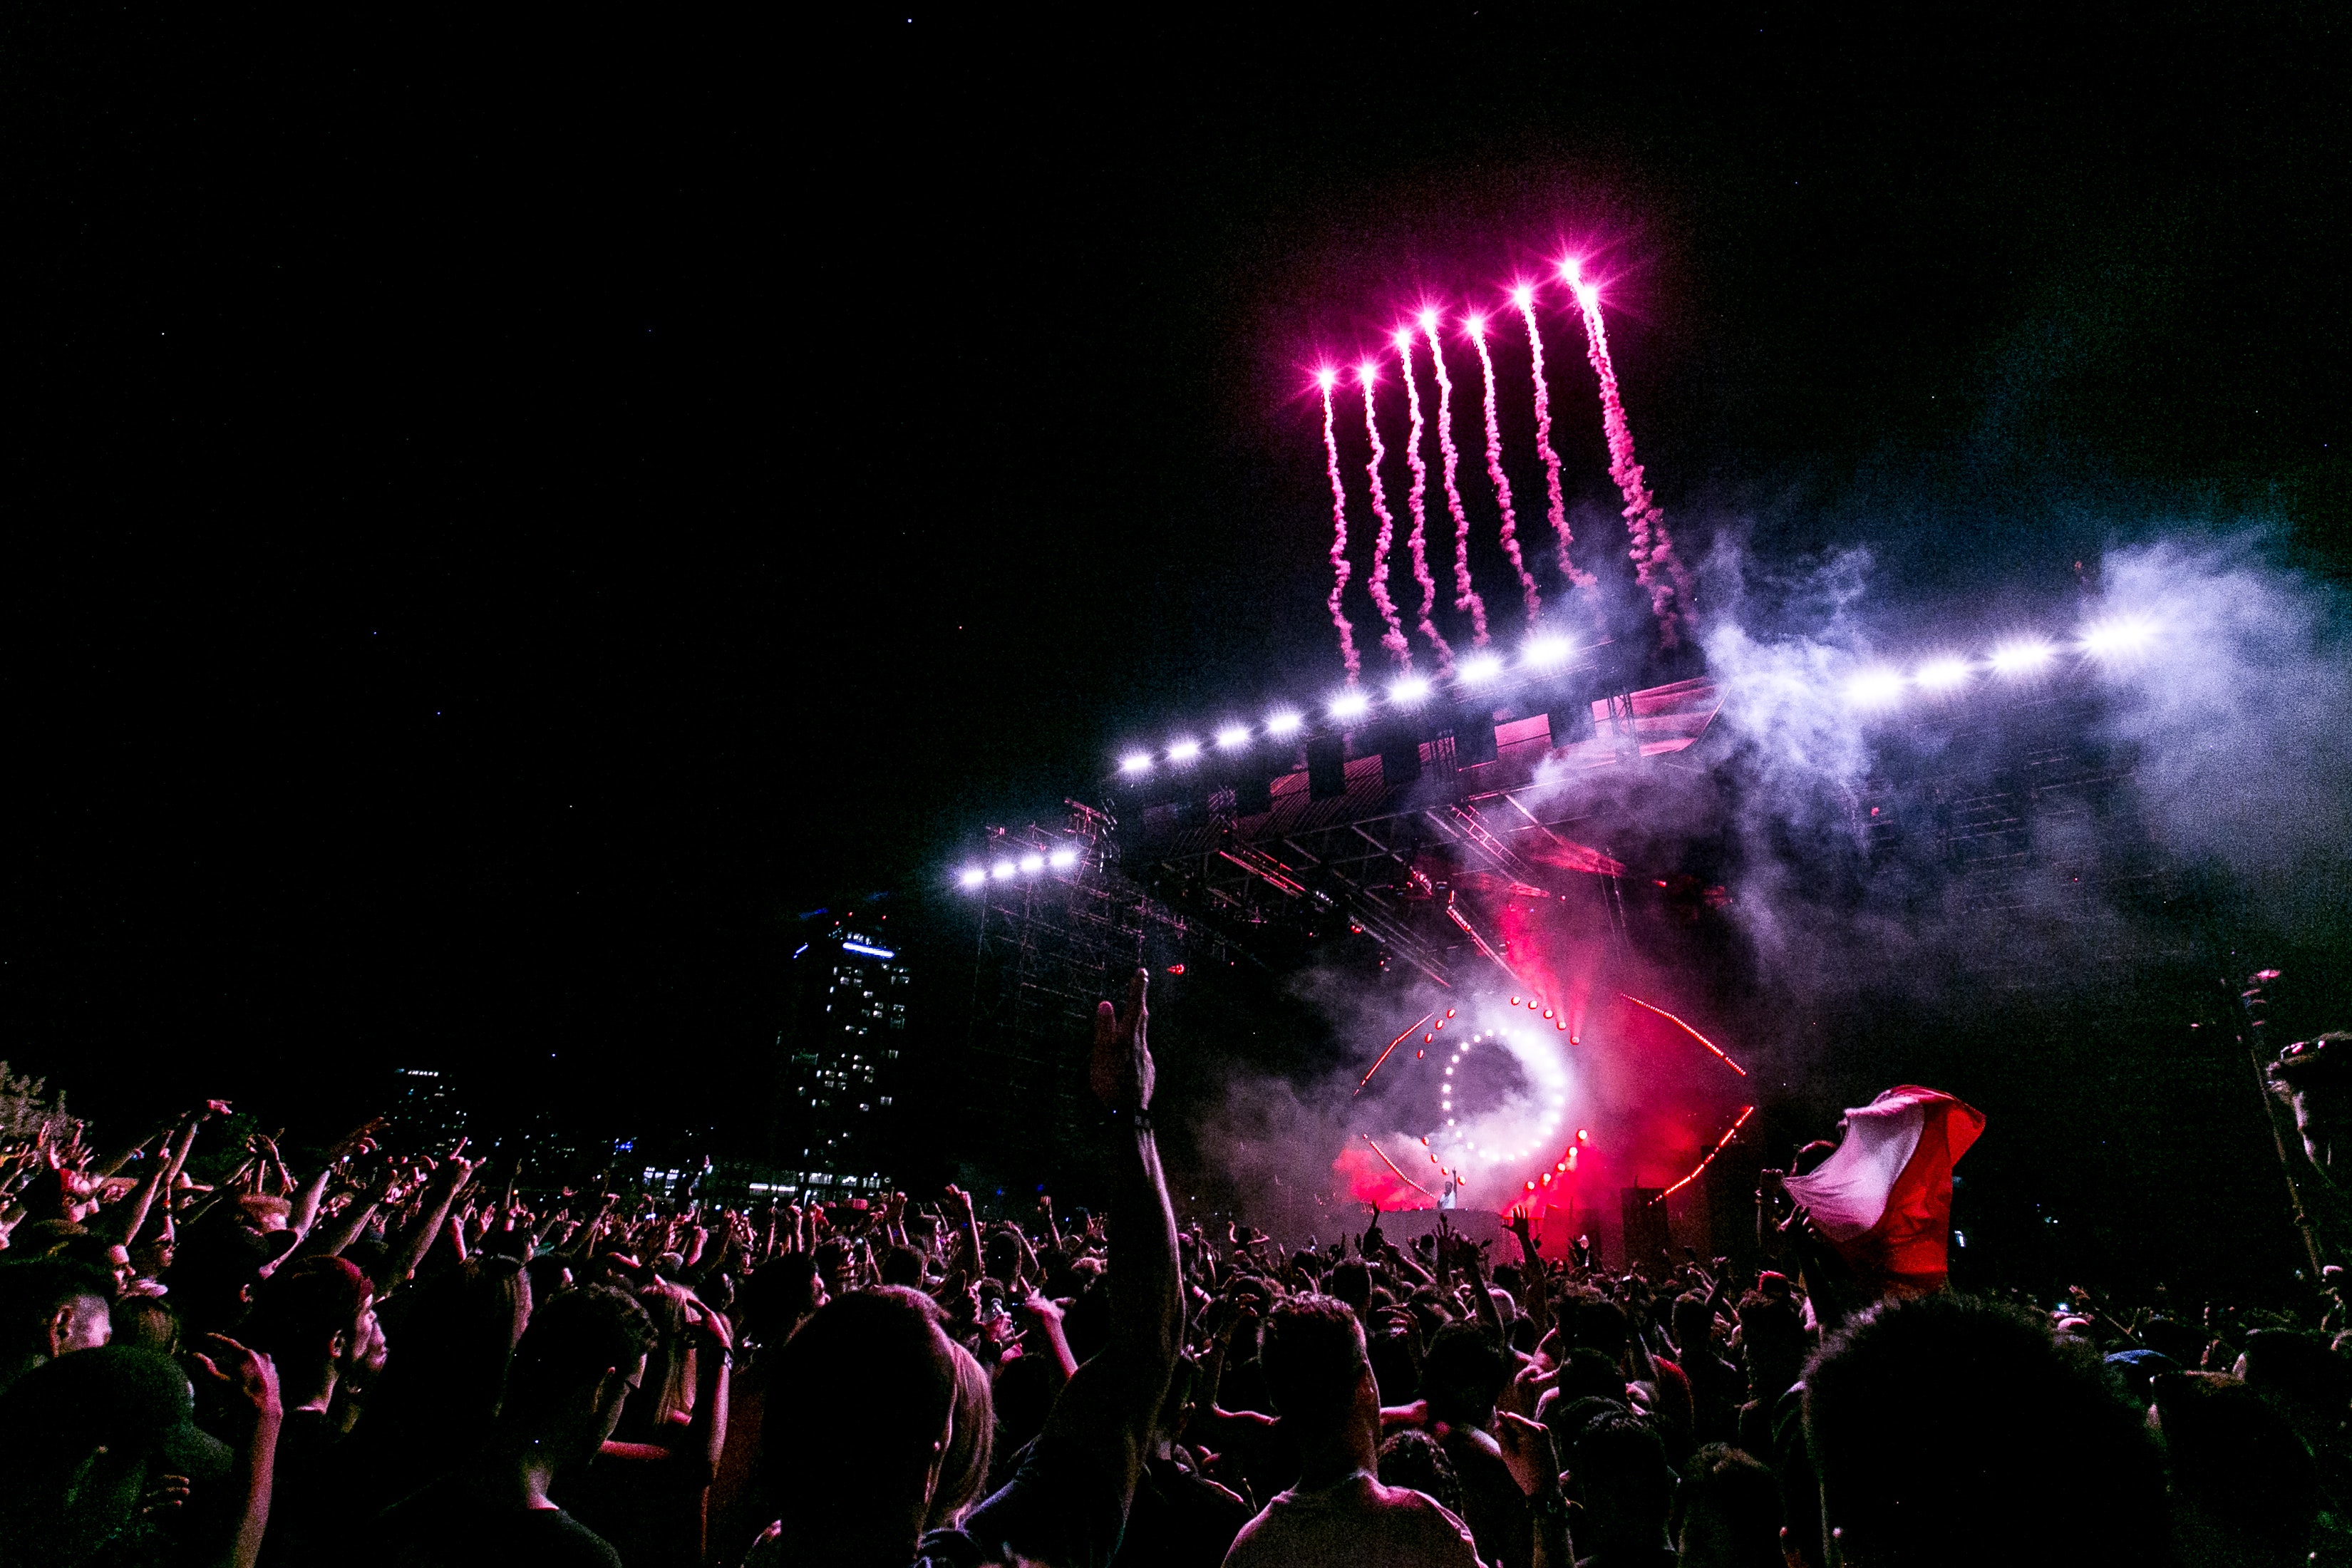
entertainment, concert, crowd, stage, event, rock concert, performance, light, festival, public event, fete, darkness, night, performing arts, sky, computer wallpaper